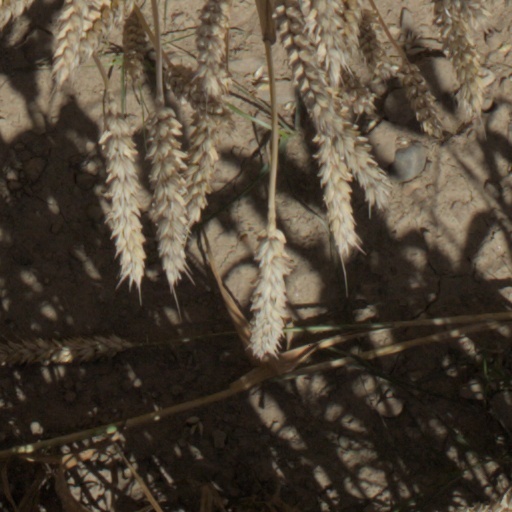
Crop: wheat